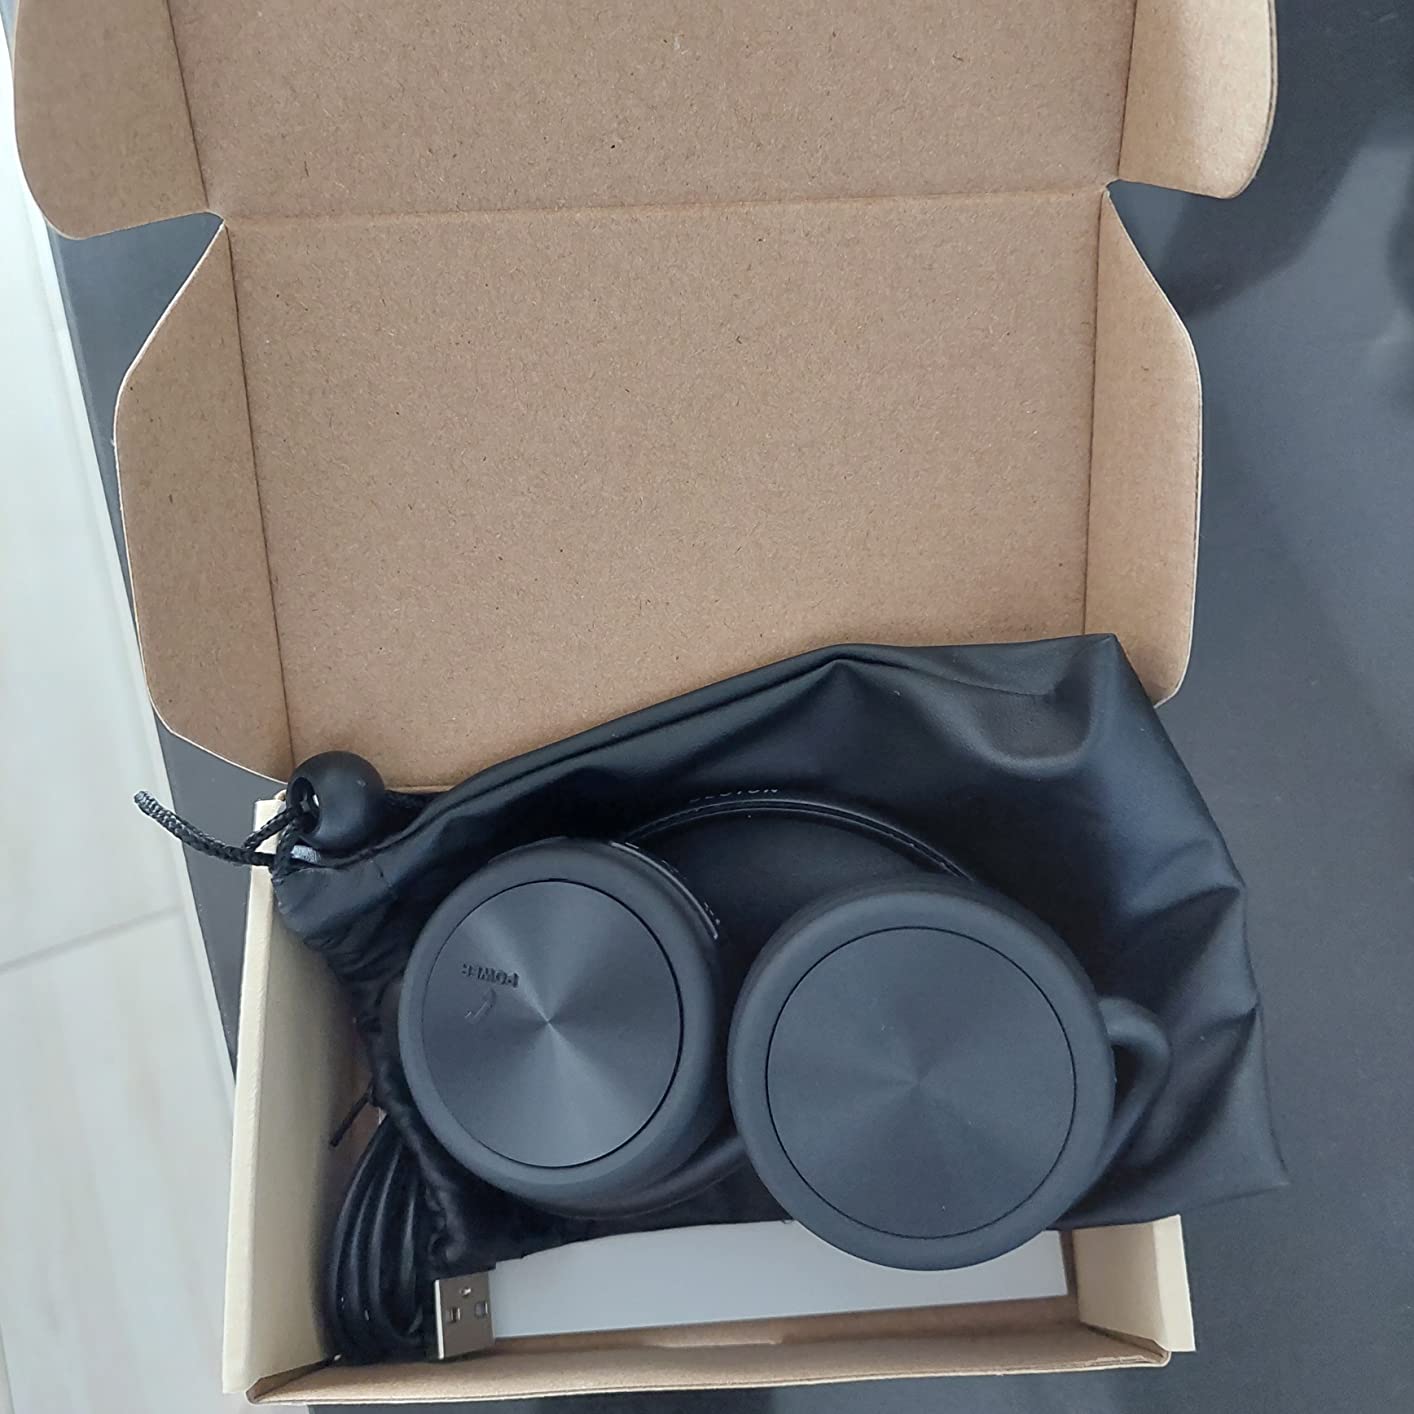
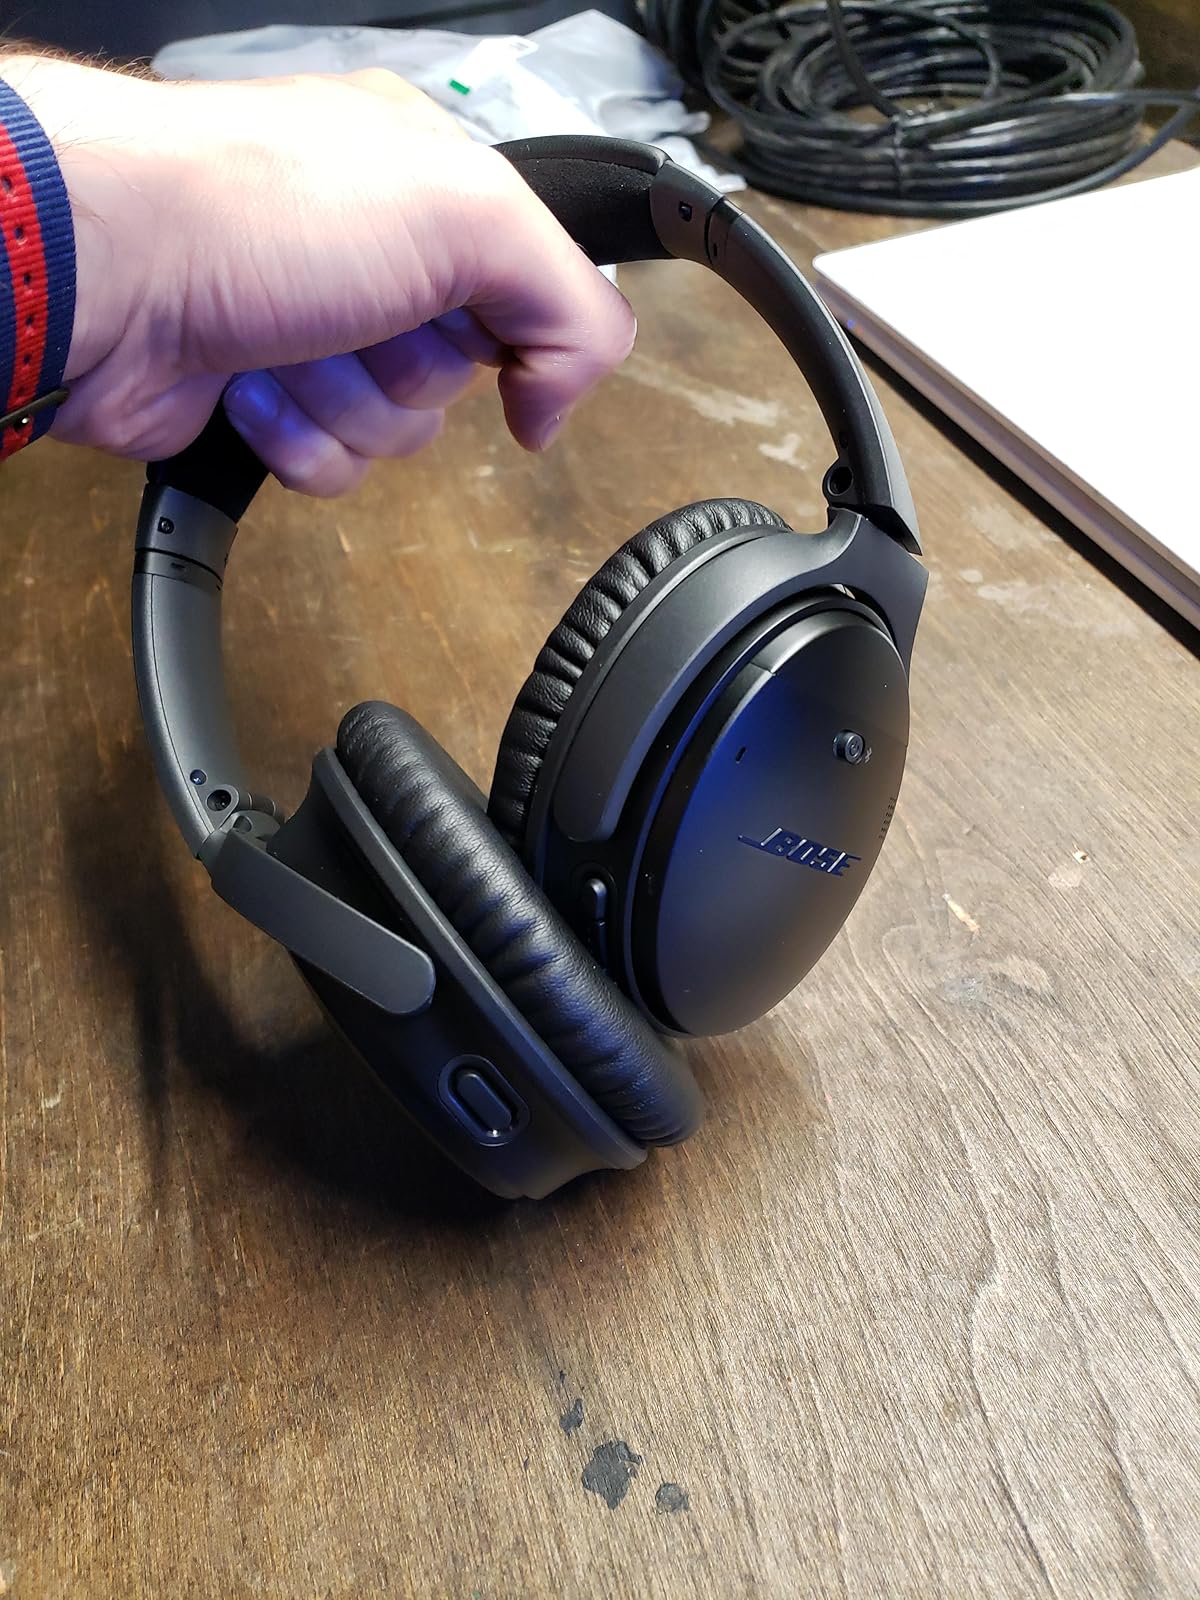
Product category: headphones
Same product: no